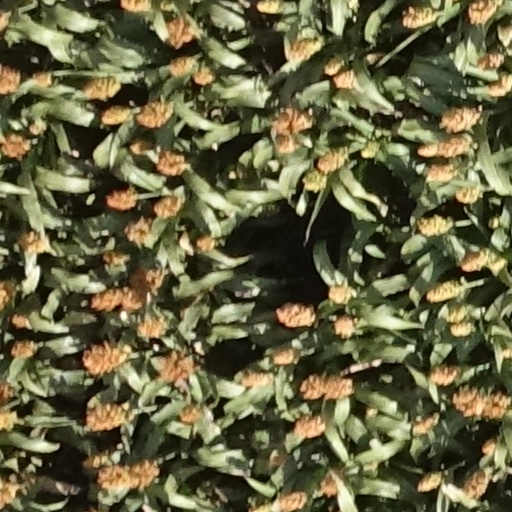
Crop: sorghum